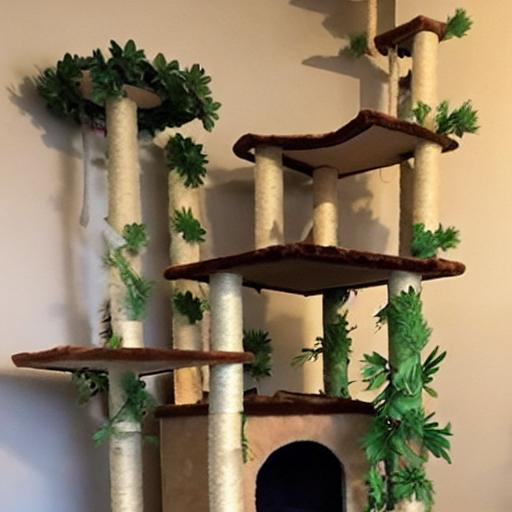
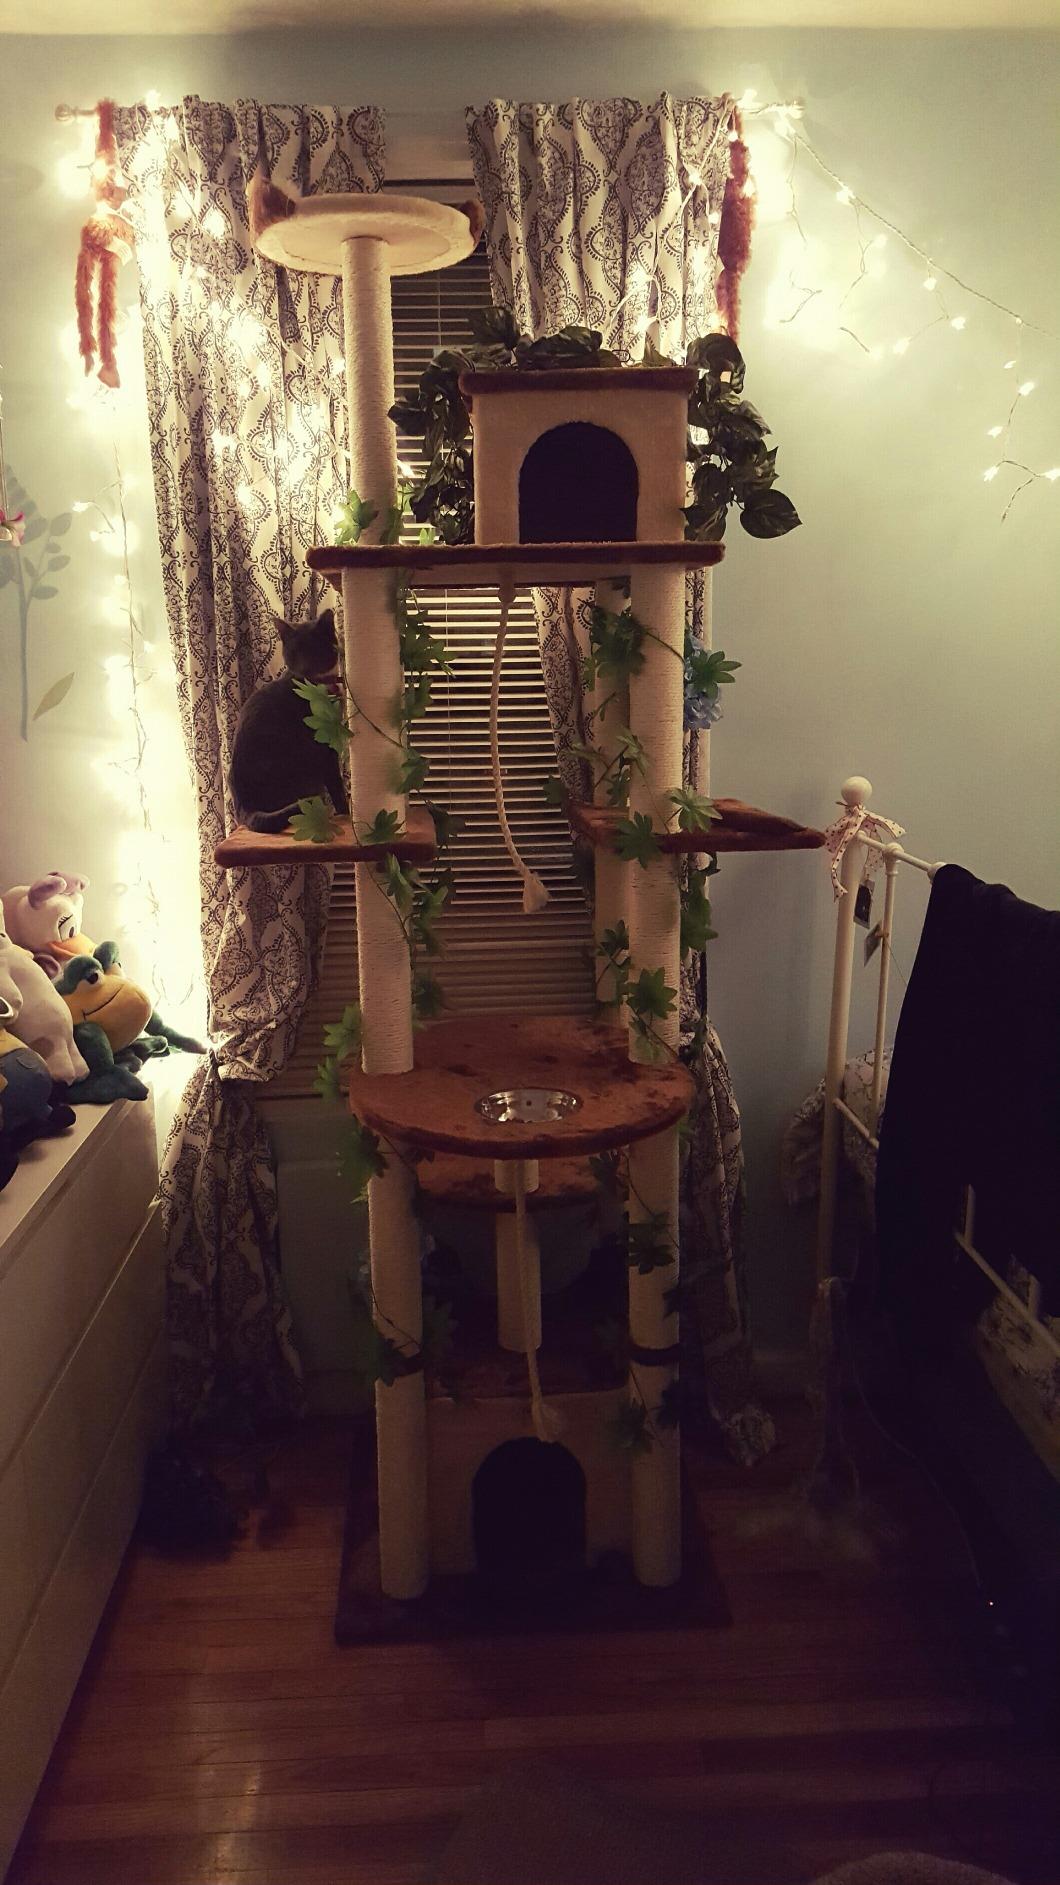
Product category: items_cat tree
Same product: no